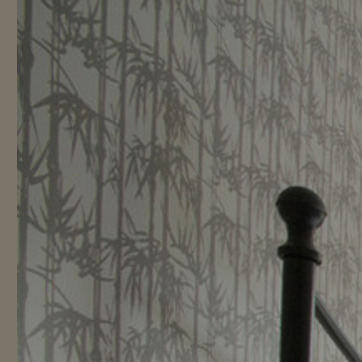
Material: wallpaper